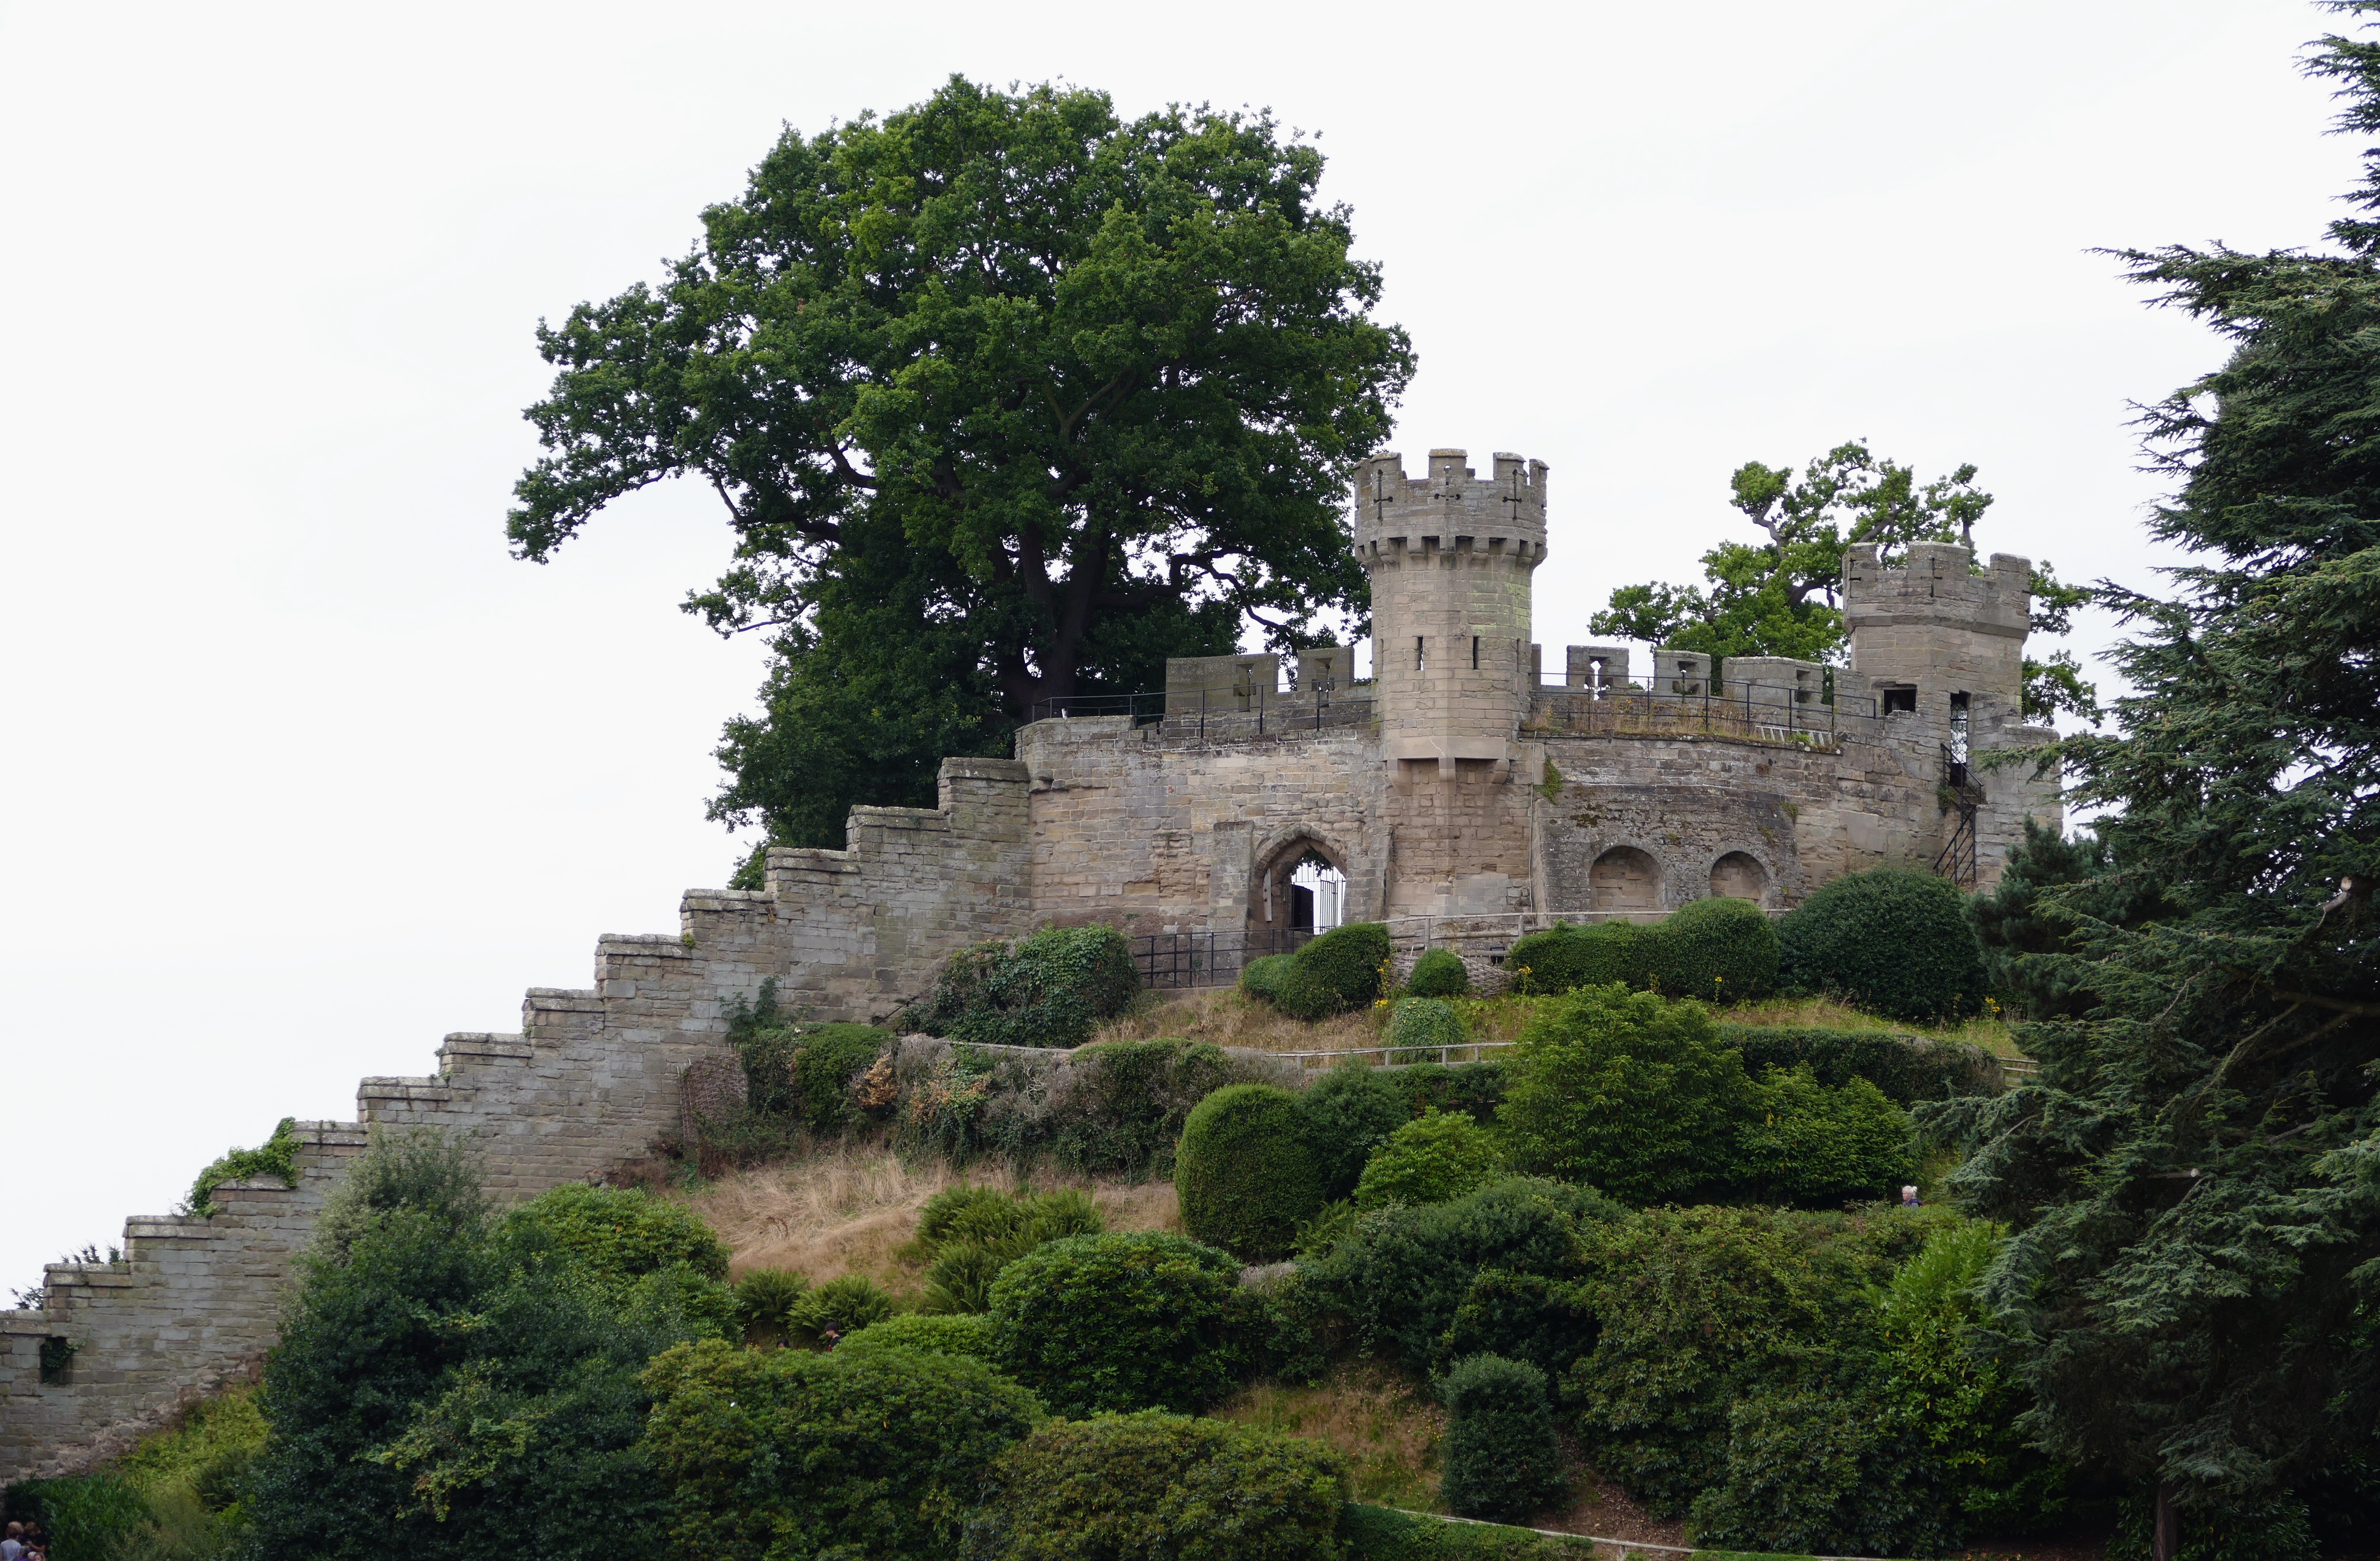
landscape, architecture, view, building, old, wall, stone, travel, europe, green, tower, castle, landmark, exterior, attraction, historic, fortification, tourism, place of worship, trees, uk, england, medieval, fortress, king, temple, ruins, monastery, history, english, heritage, britain, united, kingdom, estate, warwickshire, avon, warwick, archaeological site, historic site